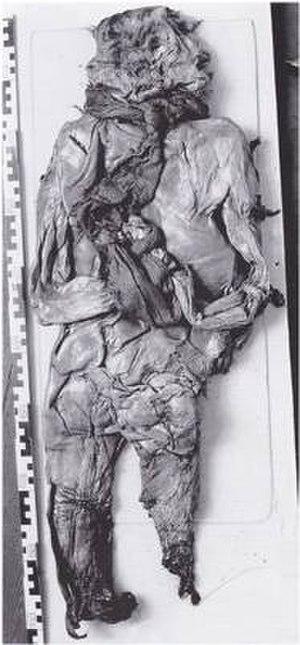
Le garçon de Kayhausen est un inconnu dont le corps momifié a été découvert en 1922 dans une tourbière de sphaignes à Kayhausen, un lieu-dit de la commune de Bad Zwischenahn, en Basse-Saxe, à environ 10 km au nord-ouest d'Oldenbourg. Ce corps est celui d'un garçon de 7 à 8 ans environ, ayant vécu au IVᵉ siècle av. J.-C.